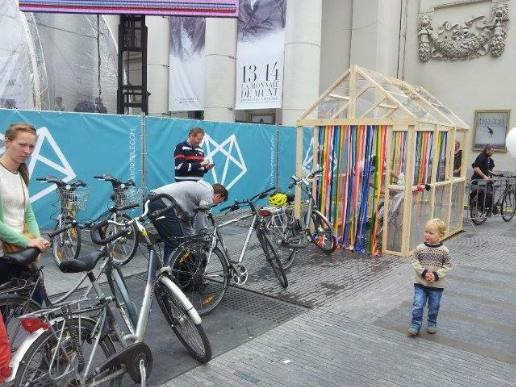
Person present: Yes